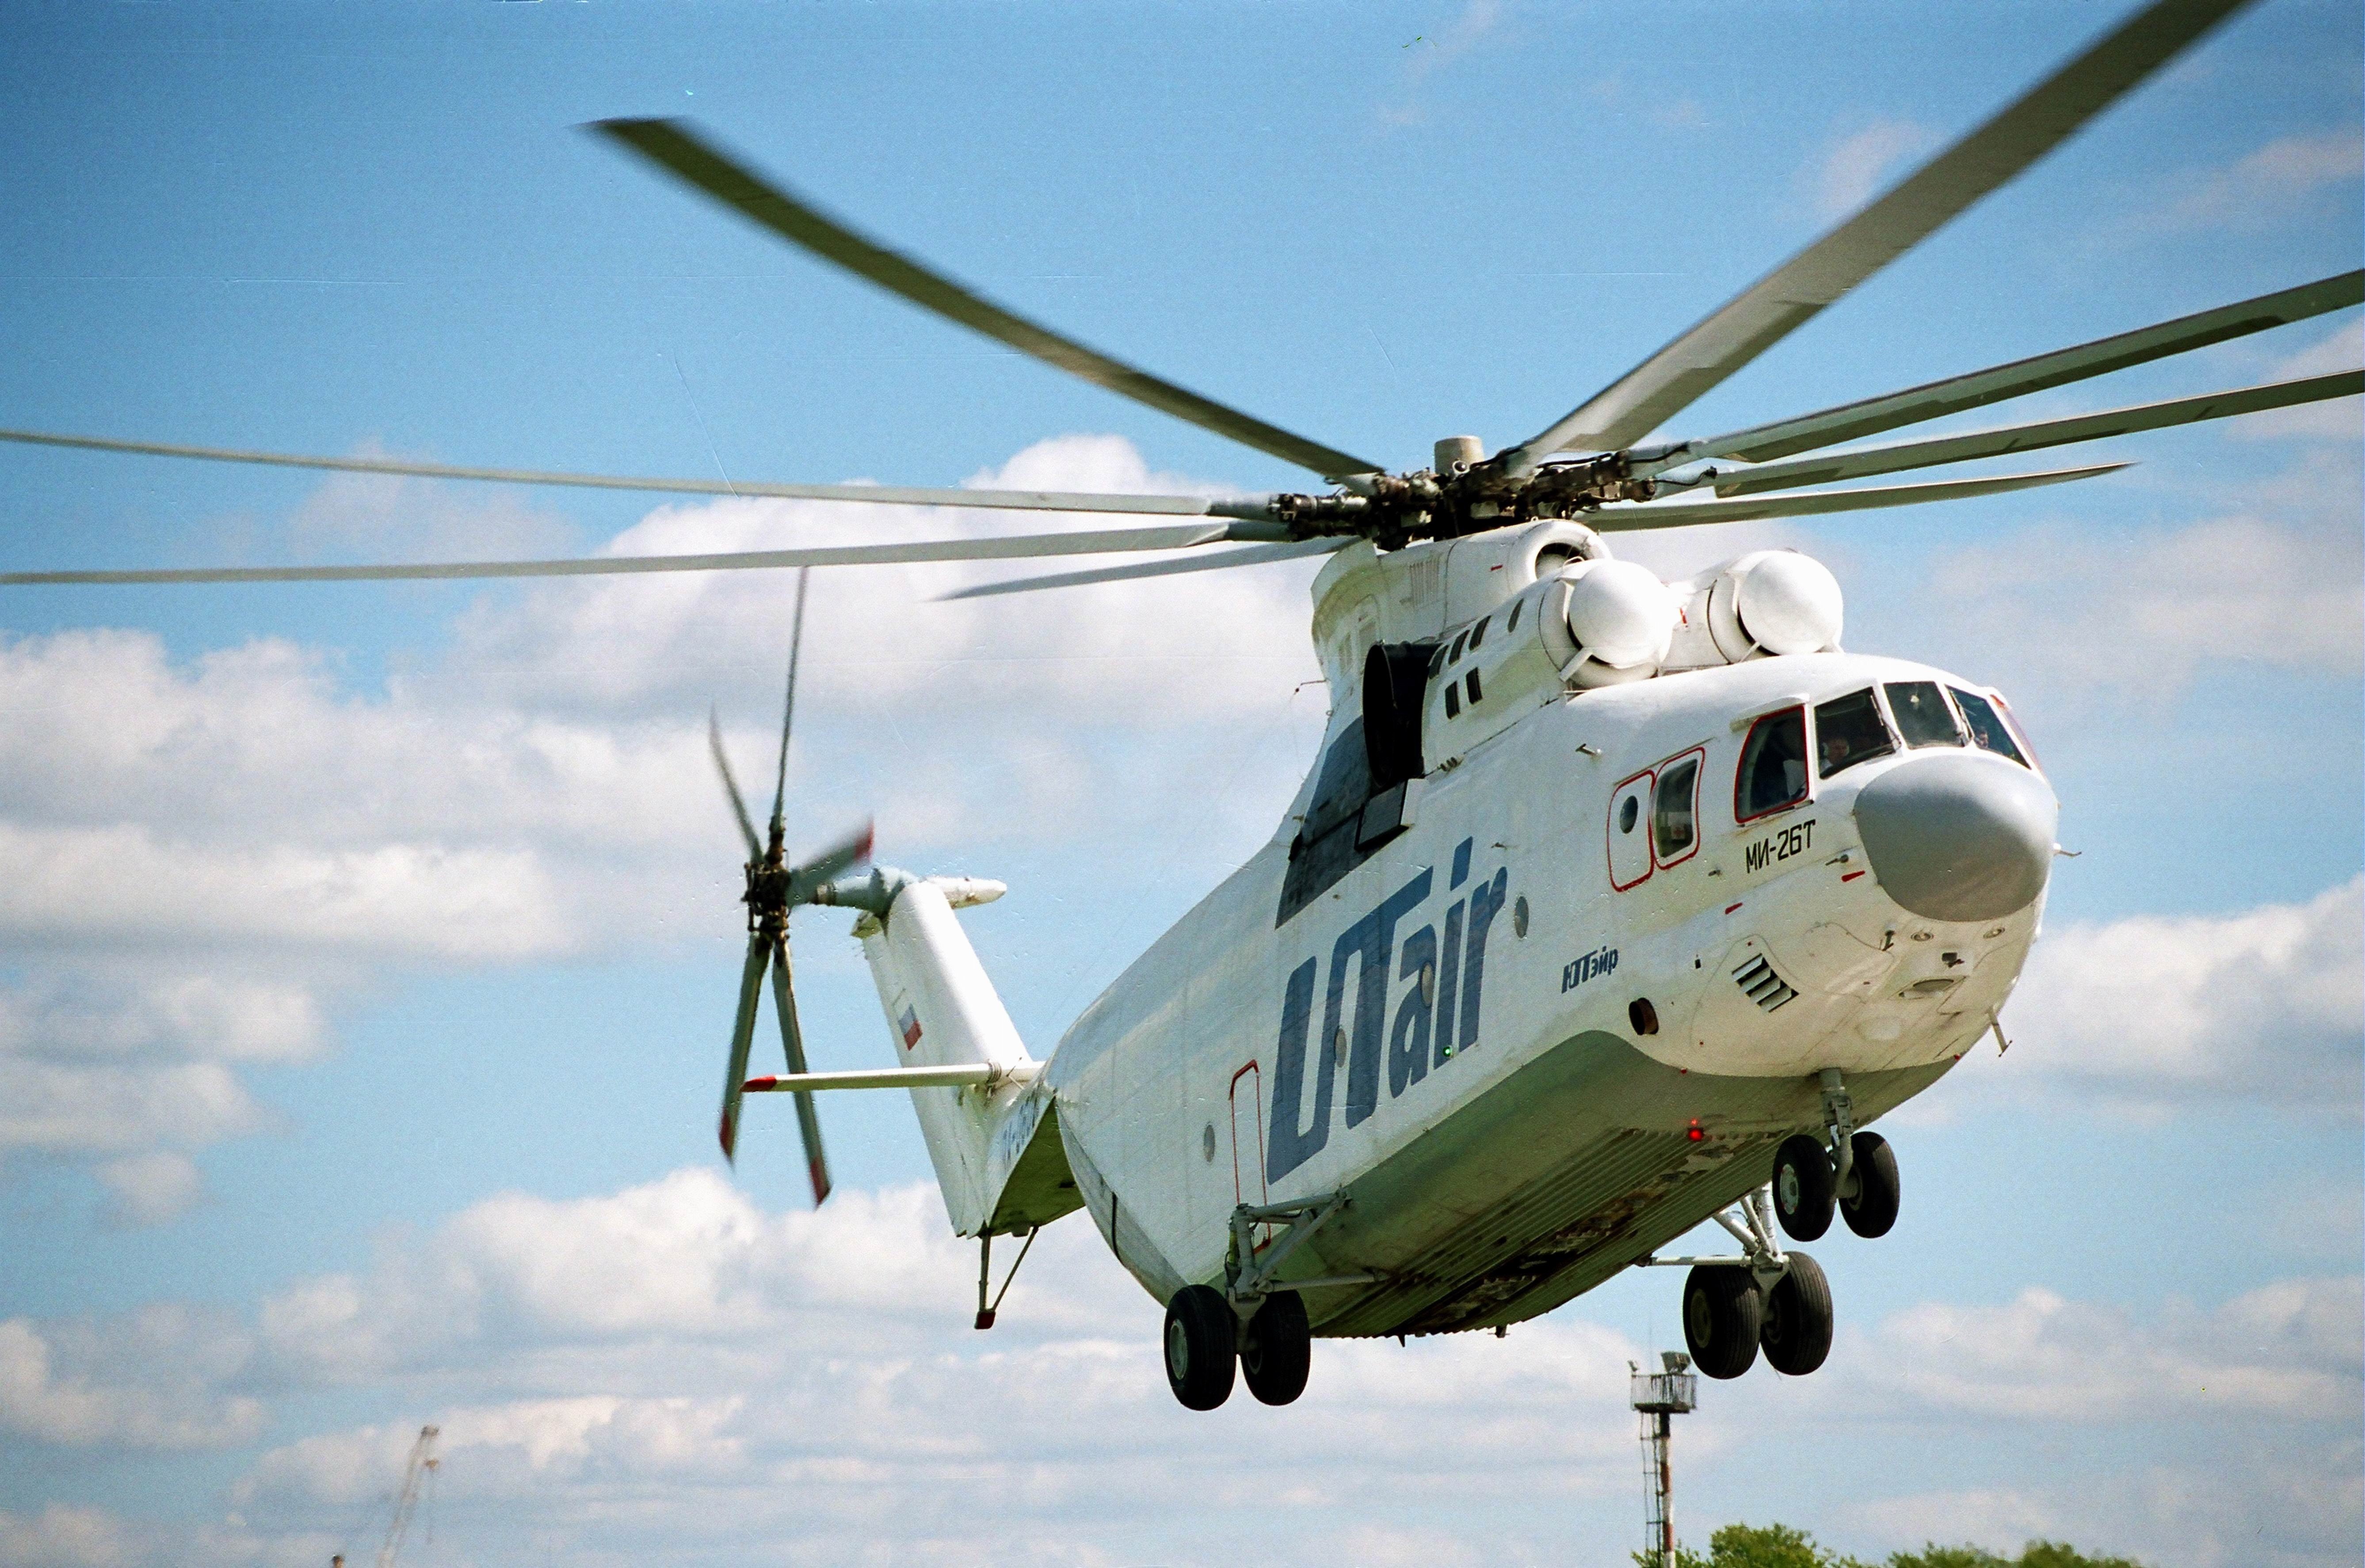
sky, aircraft, vehicle, aviation, flight, helicopter, rotorcraft, air force, atmosphere of earth, helicopter rotor, military helicopter, sikorsky s 70